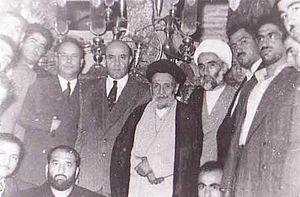
L’opération Ajax est une opération secrète menée par le Royaume-Uni et les États-Unis en 1953, exécutée par la CIA et le MI6, visant à renverser le Premier ministre d'Iran, Mohammad Mossadegh, pour le remplacer par le général Fazlollah Zahedi, et plus largement désigne les événements qui ont agité l'Iran du 15 au 19 août 1953, le plan AJAX n'ayant eu lieu pour ainsi dire que dans la nuit du 15 au 16 août. Le plan fut approuvé par le Premier ministre britannique Winston Churchill le 1ᵉʳ juillet 1953, et par le président des États-Unis Dwight D. Eisenhower le 11 juillet 1953. Le plan s'appuya sur de nombreux collaborateurs, des membres éminents du clergé, la majorité des membres du Parlement iranien et le Chah, lesquels soutinrent l'armée iranienne.